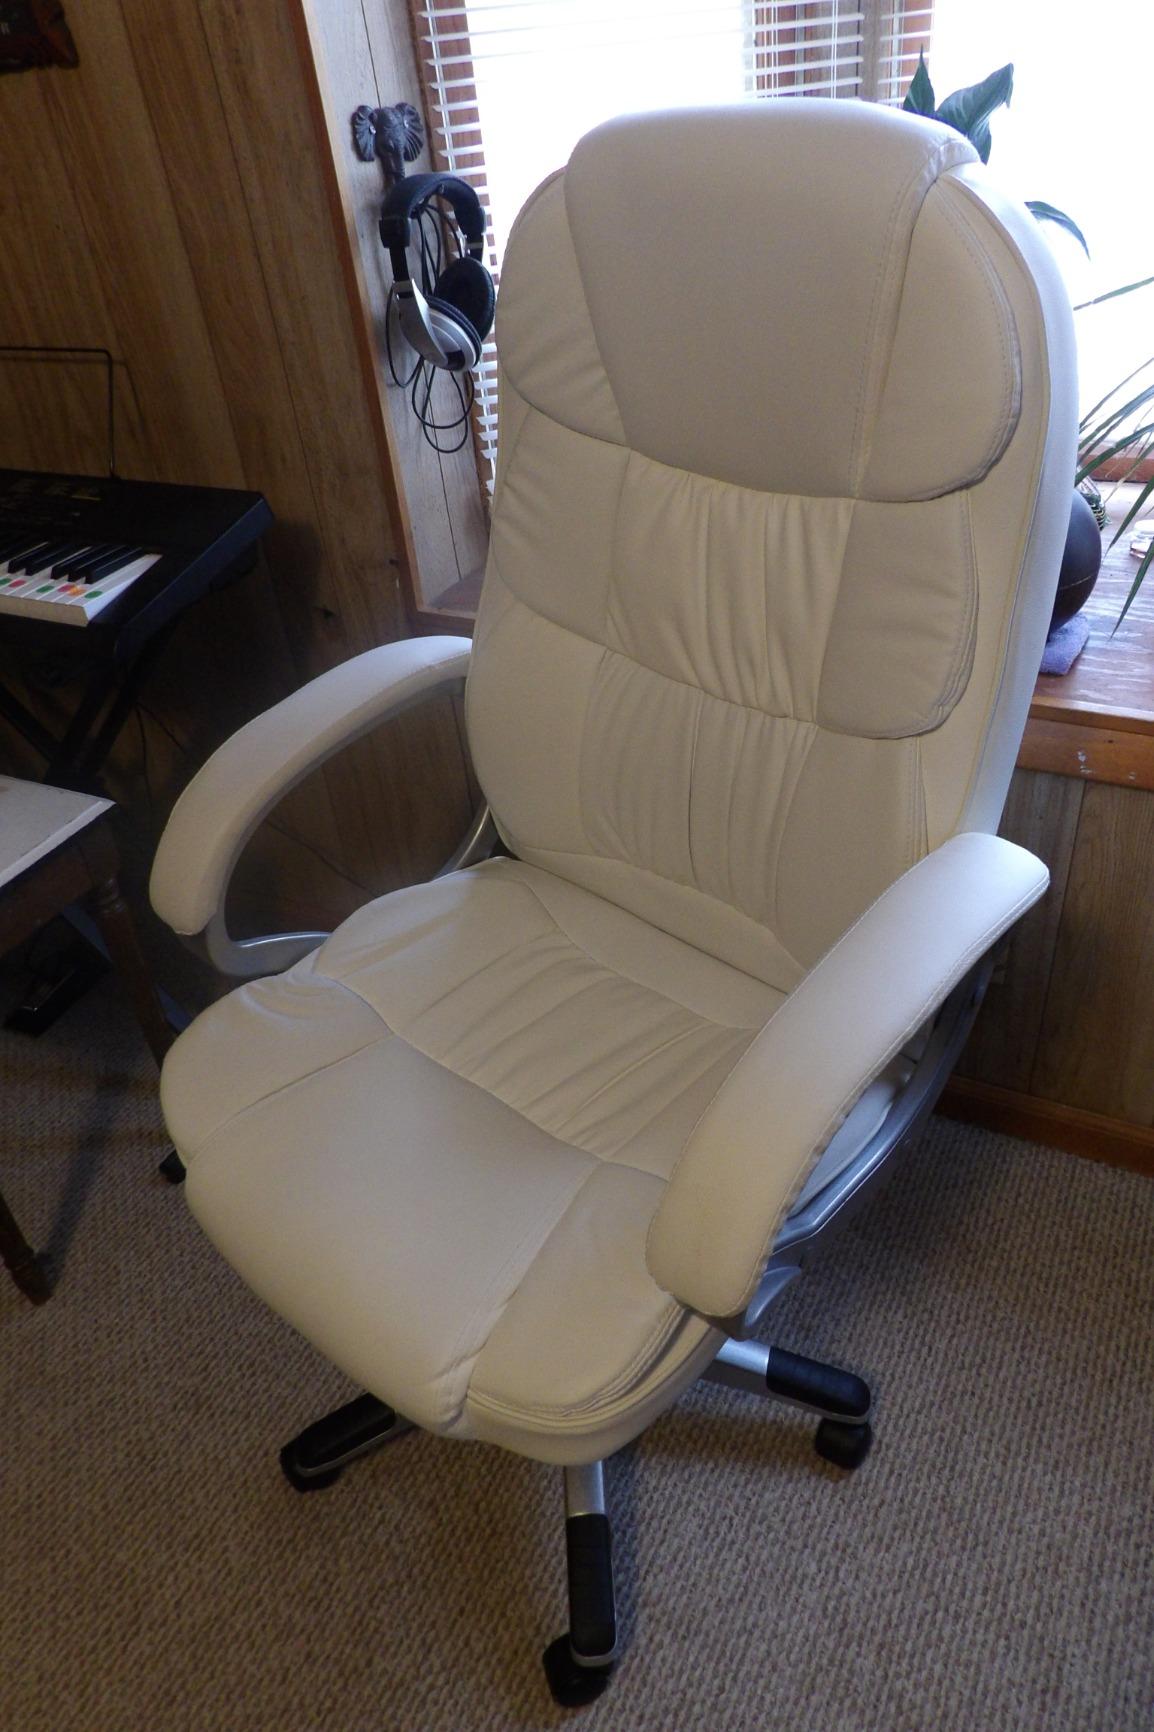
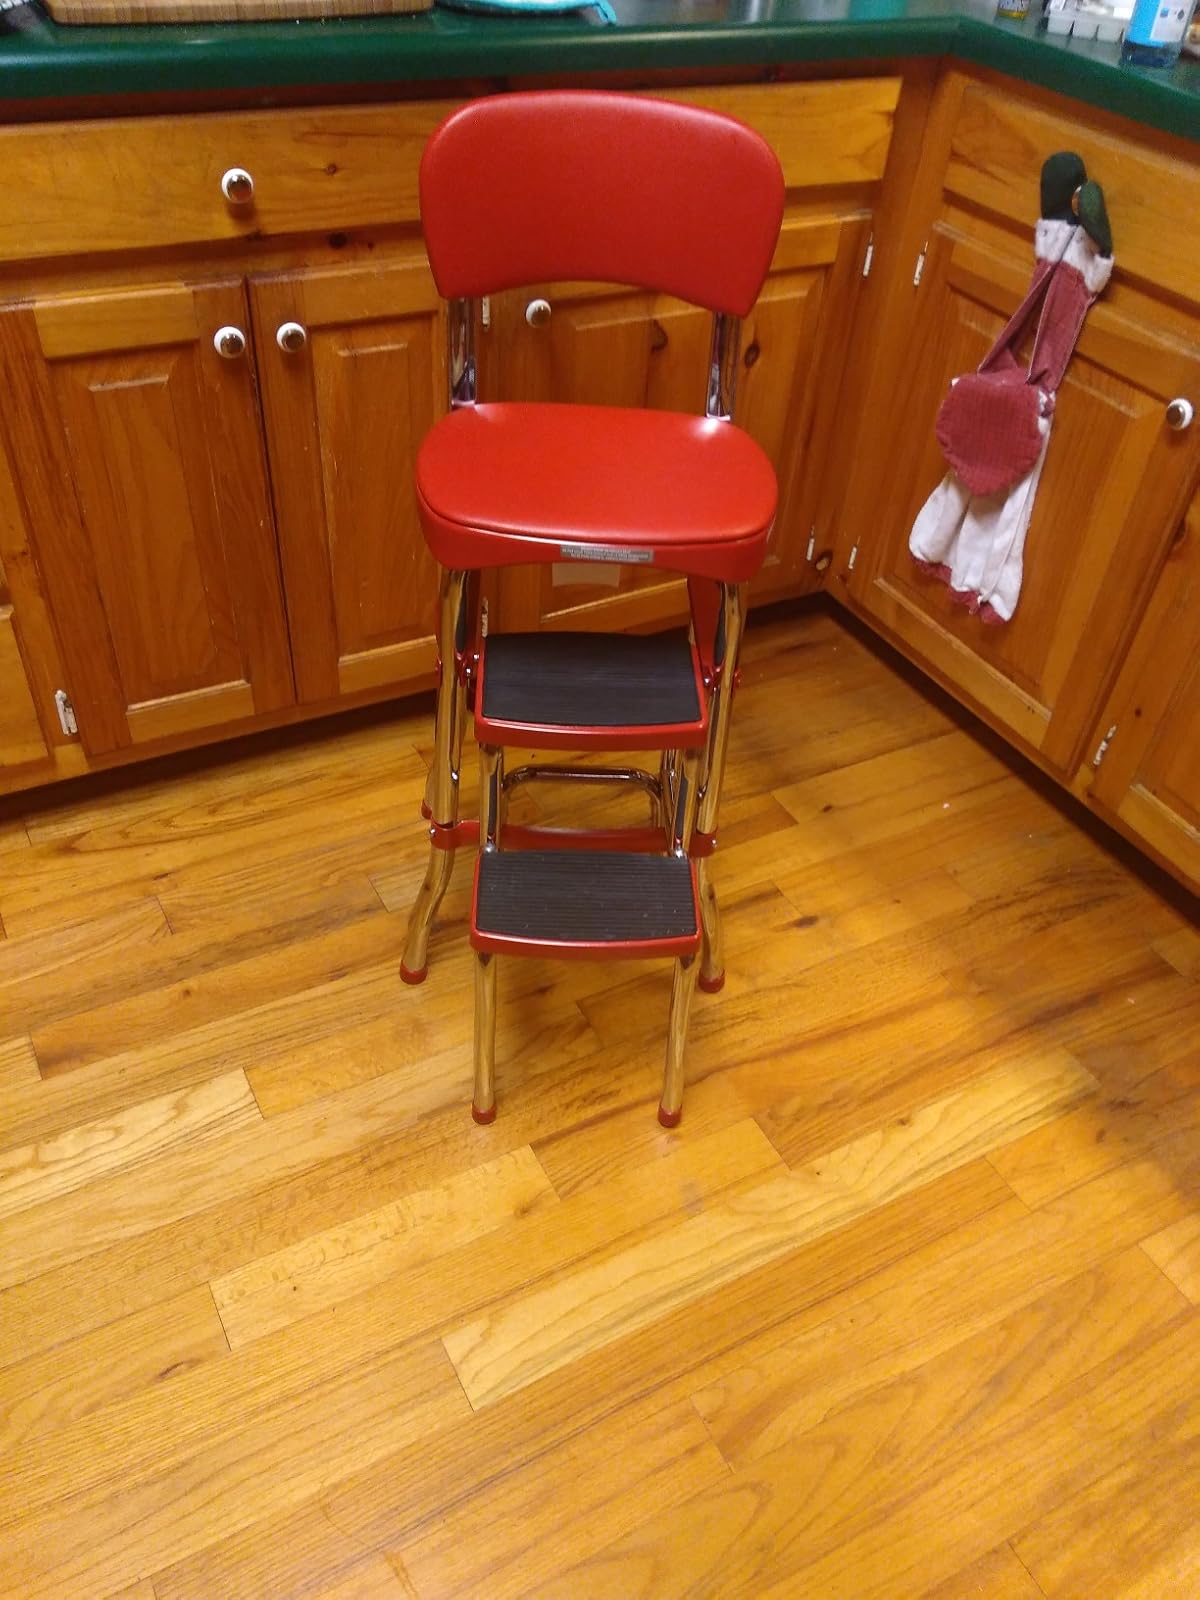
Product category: items_chair
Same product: no